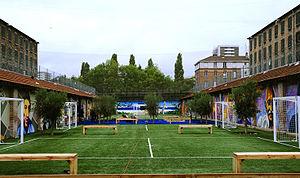
Plateausportif
Ensemble contre la récidive est une association à caractère sociale créée en 2013 et dissoute en 2018. Son but était d'améliorer les conditions de détention dans les établissements pénitentiaires français et de prévenir la récidive des personnes incarcérées pour des courtes peines. L'association a bénéficié d'une forte présence médiatique grâce à son fondateur, Pierre Botton. Ses actions se sont principalement concentrées sur la communication à destination du grand public et le lobbying auprès des autorités. En 2020, un procès révèle qu'une part importante des dons faits à l'association ont été détournés par Pierre Botton pour couvrir ses dépenses personnelles.